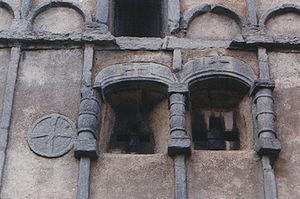
L’architecture saxonne désigne une période de l’Histoire de l'architecture en Angleterre, et dans une partie du Pays de Galles : celle qui s'étend de la seconde moitié du Vᵉ siècle à la Conquête normande.